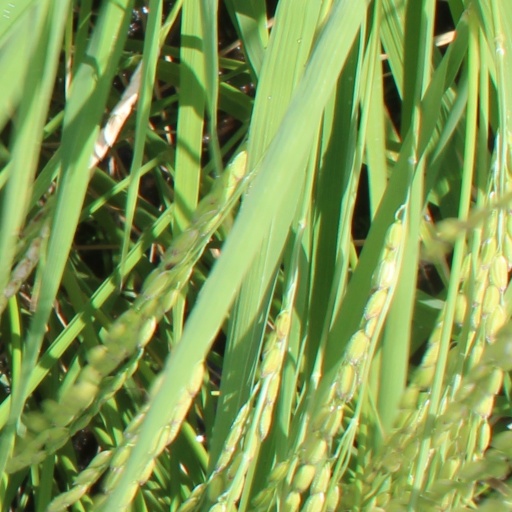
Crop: rice